Francisco Canals Vidal

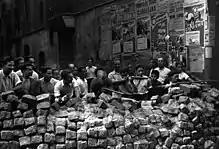
Barcelona, July 1936

The Canals family is among the best-known in Catalonia; it gained both recognition and position in the 18th century, upon co-foundation, taking over and later management of , one of the first major textile plants in the region. The first identified direct ancestor of Francisco was his great-grandfather, Bernart Canals Papell; his son and Francisco's paternal grandfather, Emilio Canals Moret (1841-1907), was active in the Conservative Party and in 1902 entered its Barcelona Junta Ejecutiva. He married María Paz Arrieta Acuña; the couple had at least 10 children, one of them was Francisco's father, Manuel Canals Arrieta (1877-1938). The latter married Carolina Tay Sucre and fathered one child before his wife died. In 1916 he re-married with Manuela Vidal Cabot (1886-1973). The couple lived in Barcelona and had 5 children; Francisco was born as the youngest of the siblings.